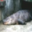
Label: crocodile